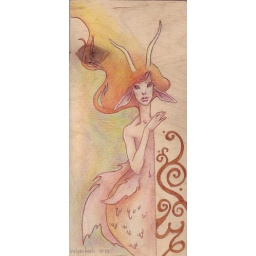
It is drawn by water colour pencils on a tree